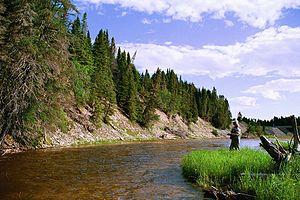
L’île d'Anticosti est une île naturelle du golfe du Saint-Laurent faisant partie de la municipalité régionale de comté de Minganie, dans la région québécoise de la Côte-Nord, au Canada. Elle se trouve face à Havre-Saint-Pierre, séparée de la Côte-Nord par le détroit de Jacques-Cartier et de la Gaspésie par le détroit d'Honguedo.